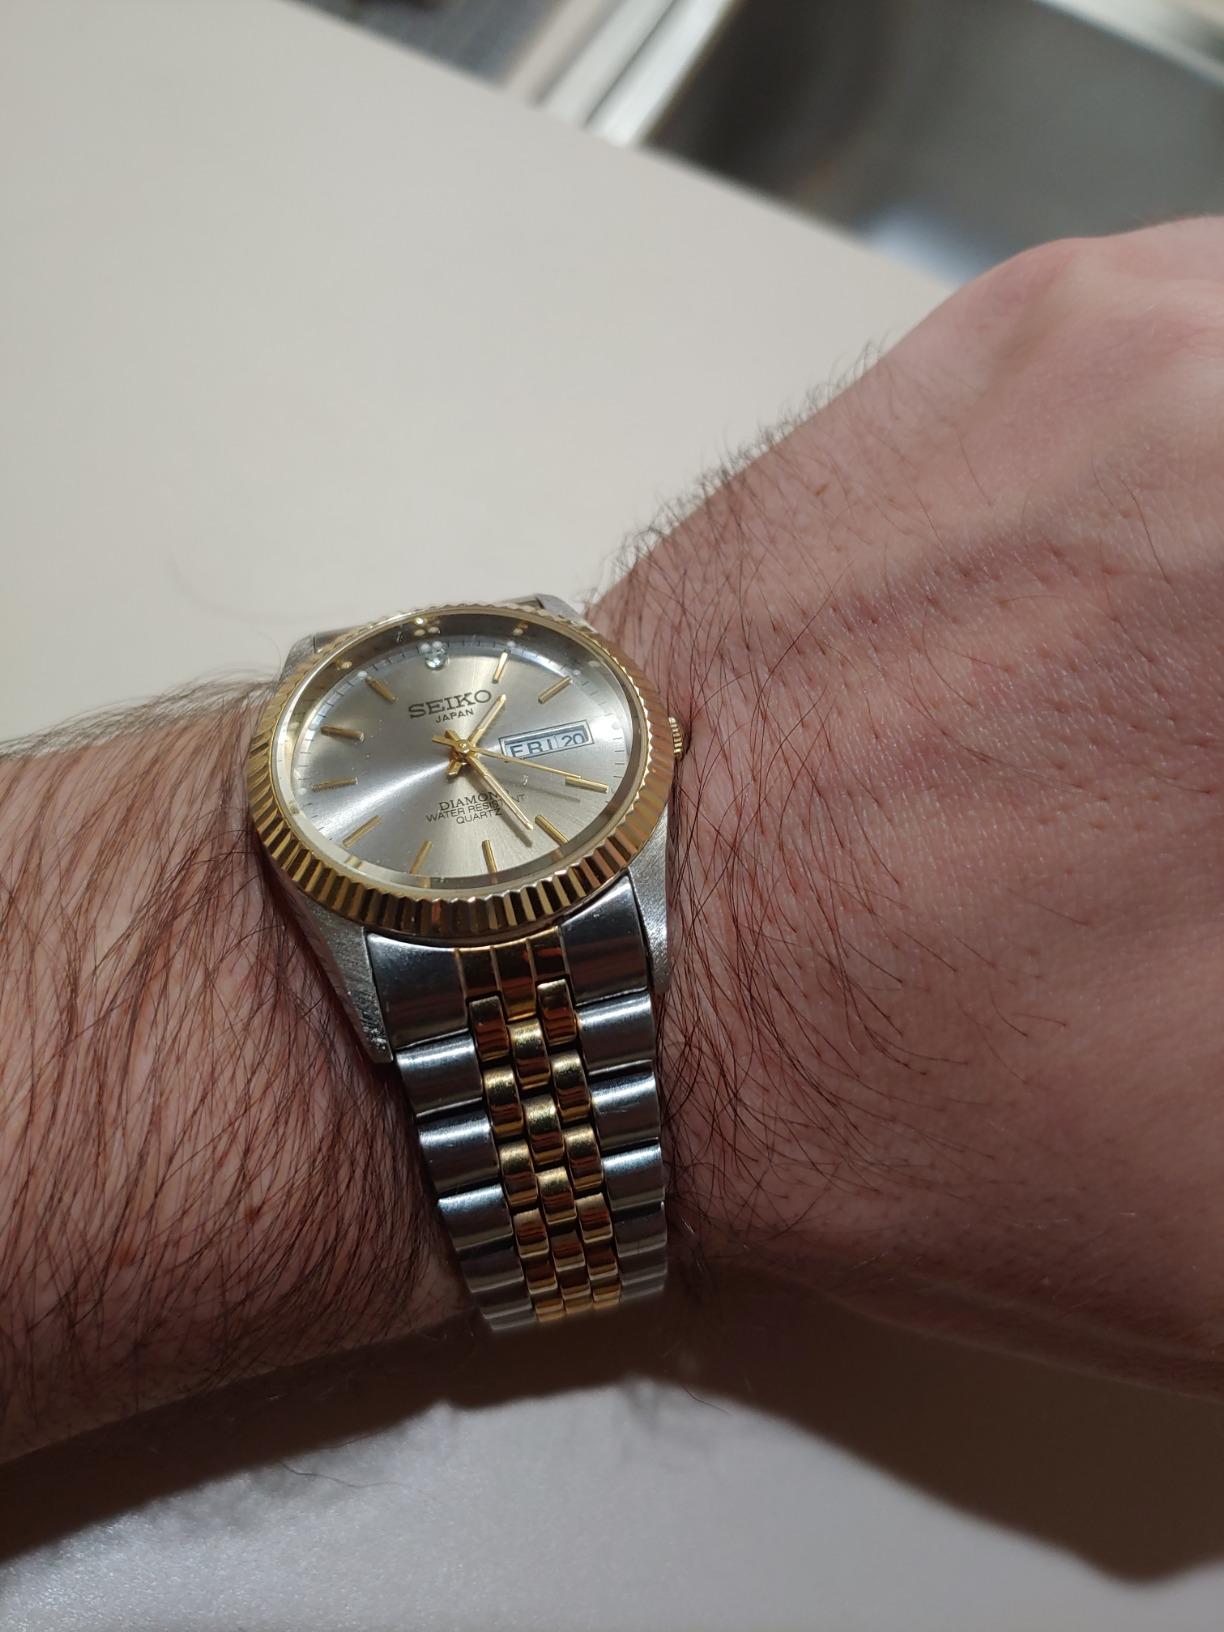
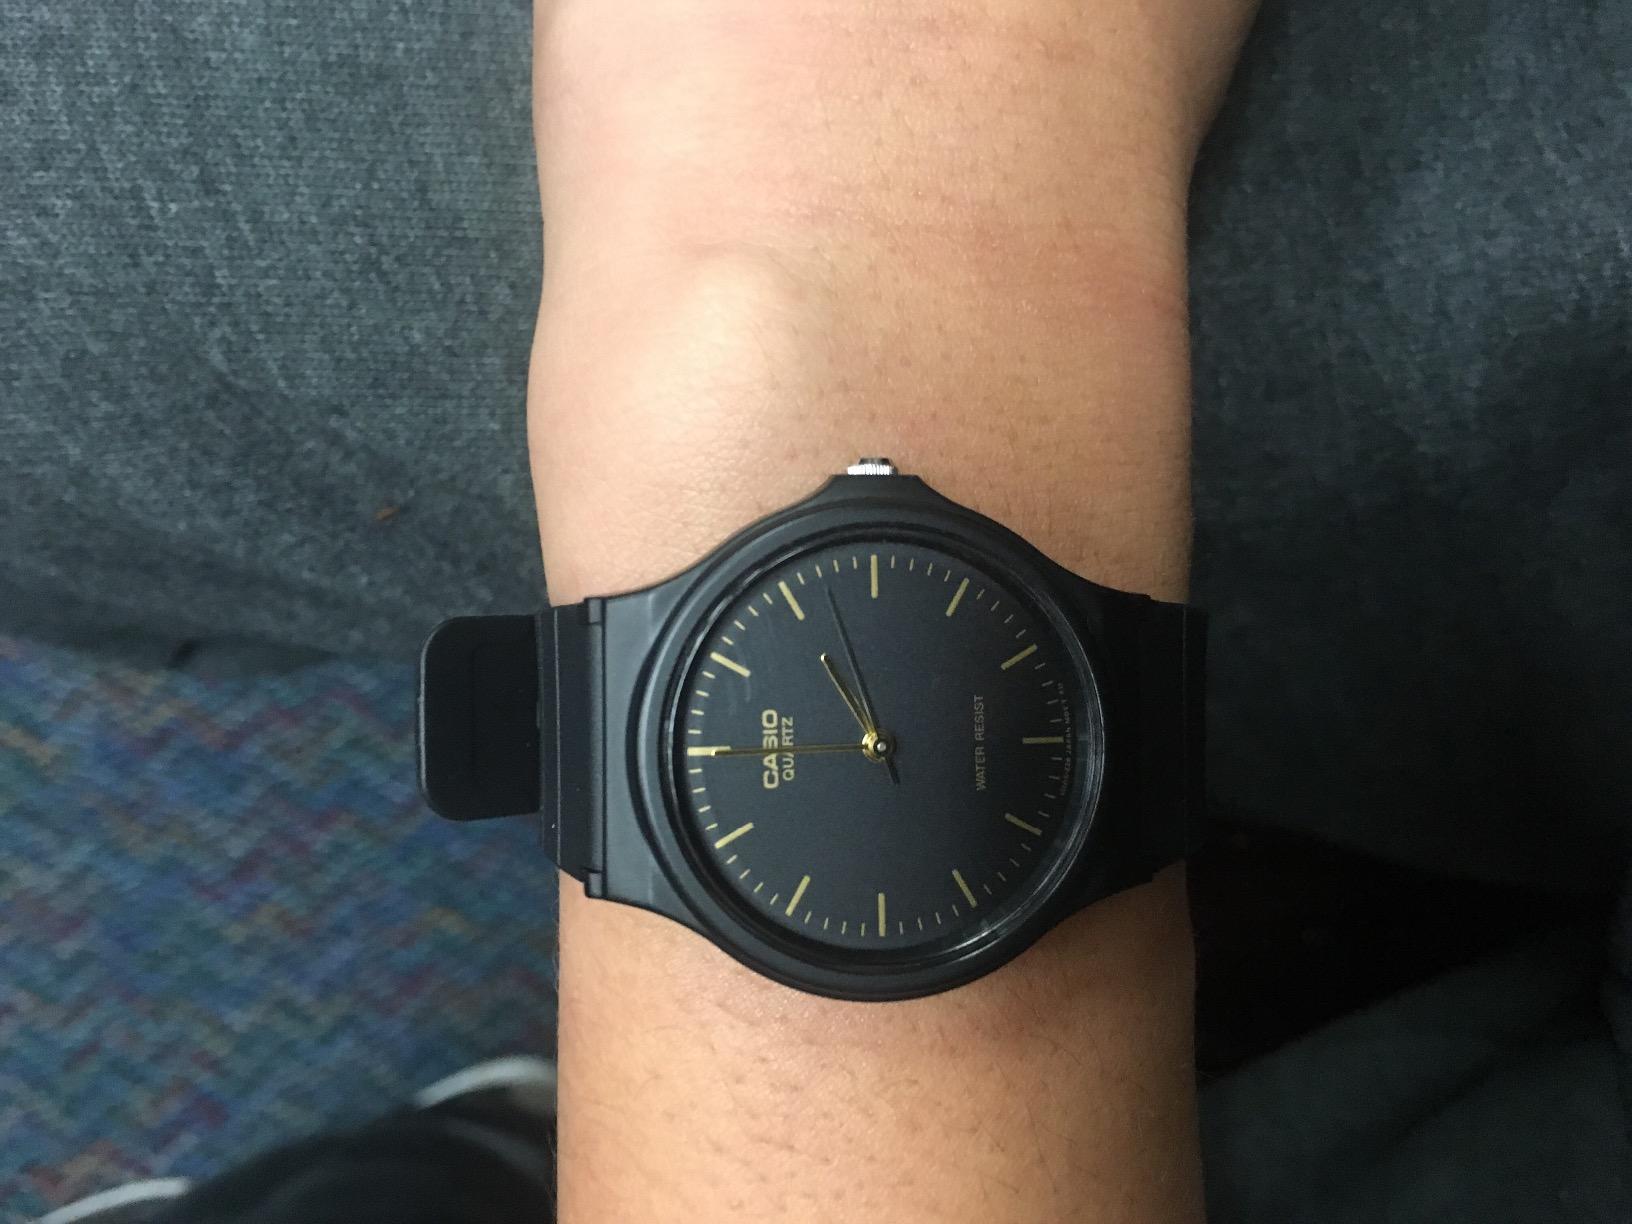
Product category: accessories_watch
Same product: no